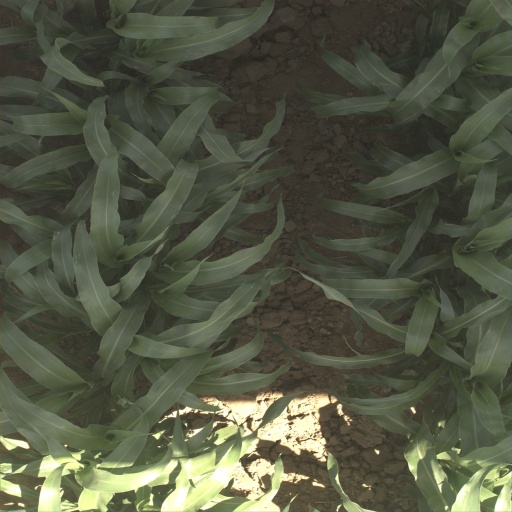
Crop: sorghum